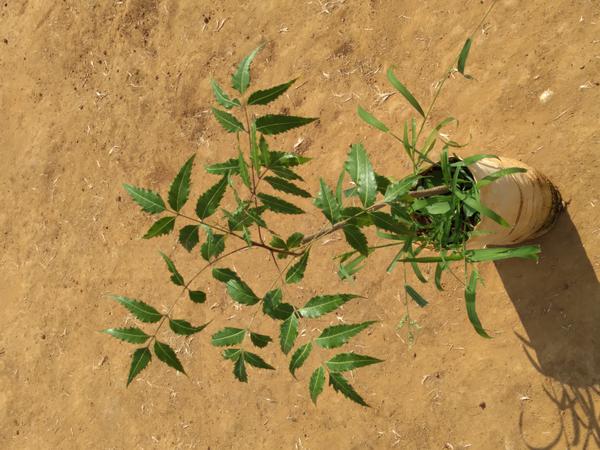
Plant: Neem